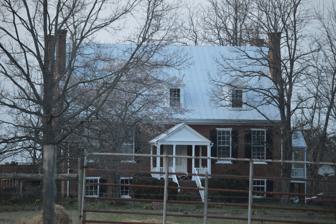
Building: Shady Grove (Gladys, Virginia)
Country: United States of America
Year built: 1825
Historic house in Virginia, United States United States historic place Shady Grove U.S. National Register of Historic Places Virginia Landmarks Register Front of the house Show map of Virginia Show map of the United States Location E of Gladys on Mollies Creek Road, near Gladys, Virginia Coordinates 37°10′21″N 79°02′54″W / 37.17250°N 79.04833°W / 37.17250; -79.04833 Area 27 acres (11 ha) Built 1825 ( 1825 ) Architectural style Federal NRHP reference No. 82004548 VLR No. 015-0013 Significant dates Added to NRHP August 26, 1982 Designated VLR May 18, 1982 Shady Grove is a historic home located near Gladys , Campbell County, Virginia .  It was built in 1825, and is a 1 + 1 ⁄ 2 -story, brick Federal -style farmhouse with a gable roof. The house has double-pile, center-passage plan . The house was built by Paulina Cabell Henry on land inherited from her father, Dr. George Cabell of Point of Honor , Lynchburg, Virginia . It was listed on the National Register of Historic Places in 1982. References